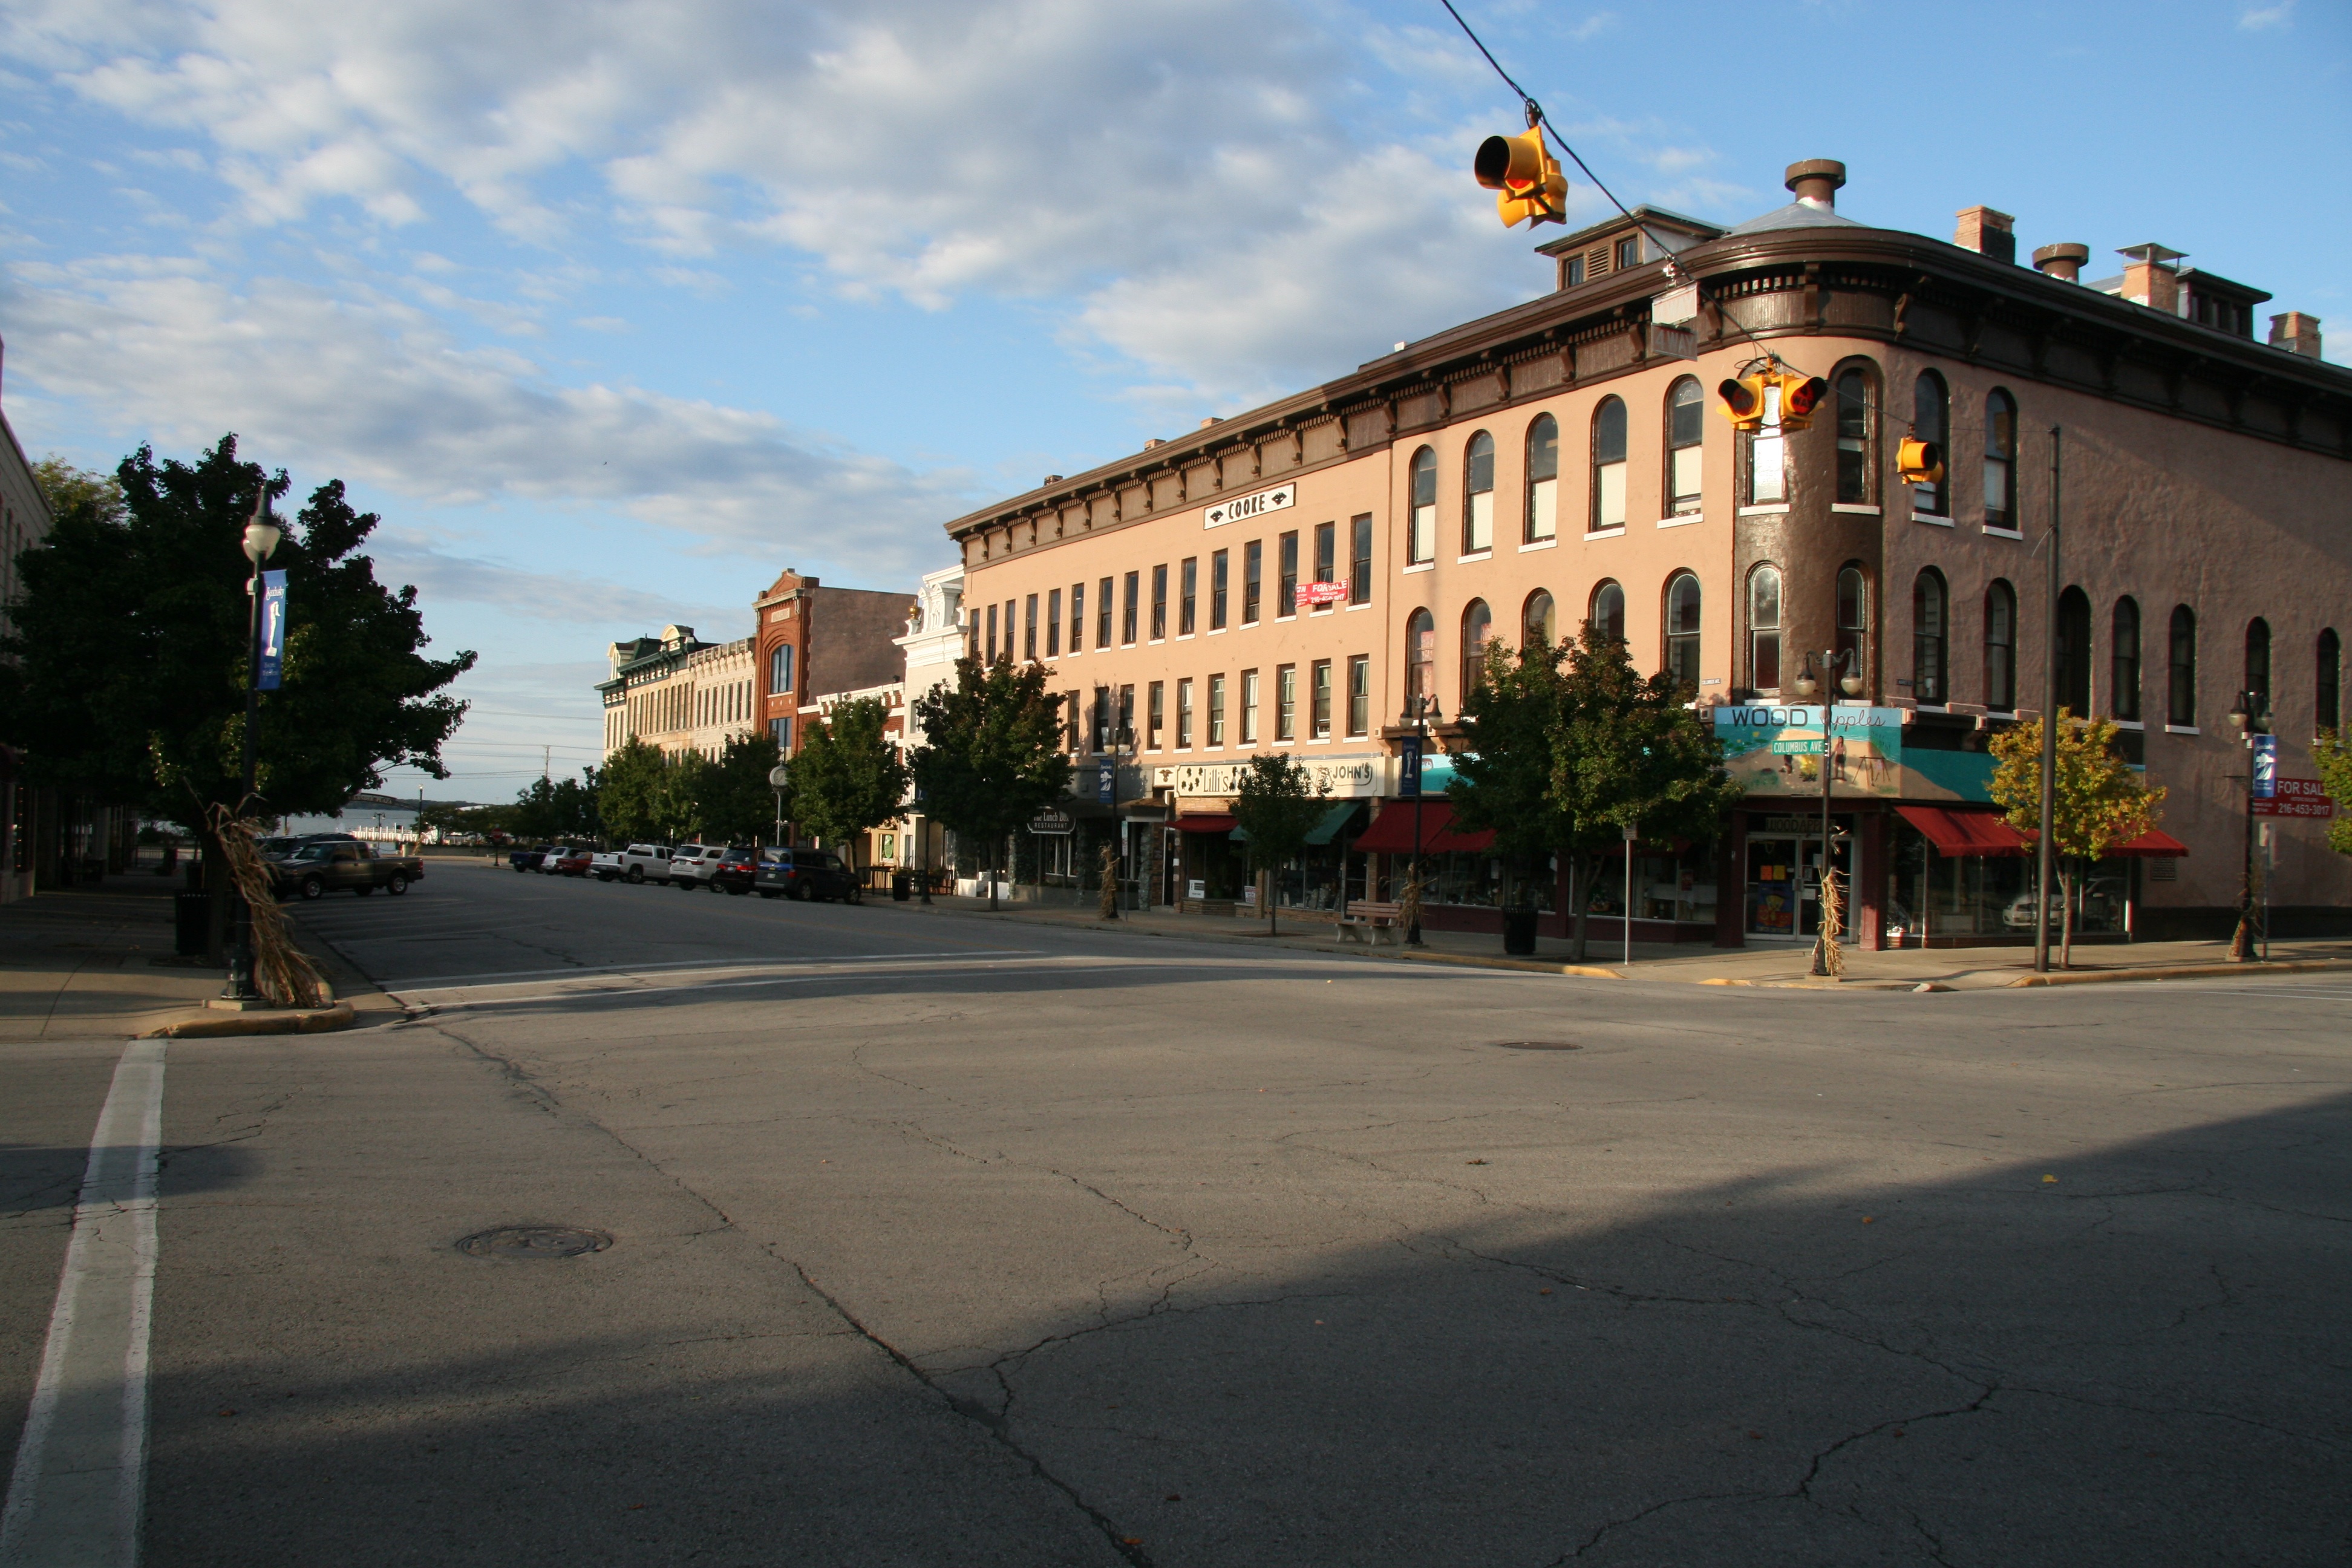
road, street, town, city, cityscape, downtown, plaza, infrastructure, town square, neighbourhood, towns, urban area, residential area, human settlement, sandusky